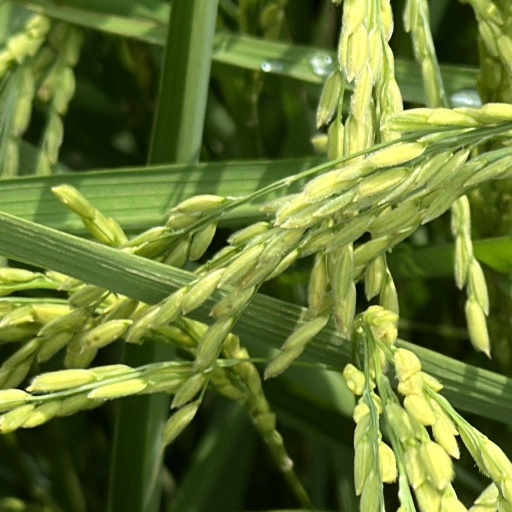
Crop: rice